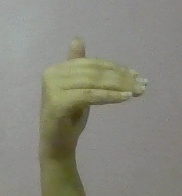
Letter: khaa